Chile national football team

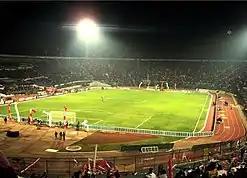
Estadio Nacional at night.

The Chile national team plays their qualifying matches at the Estadio Nacional Julio Martínez Prádanos located in Santiago, Chile and can be found at the commune of Ñuñoa. The construction of the stadium began in February 1937, and opened on 3 December 1938. The current official registered capacity is of 49,000 spectators, but has surpassed the 75,000 mark on many occasions when the match is of high demand. An example would be the 1962 FIFA World Cup semi-final match Chile vs. Brazil, where over 76,000 spectators viewed the game. The highest attendance ever was 85,262 on 26 December 1962, for a game between Universidad Católica and Universidad de Chile.